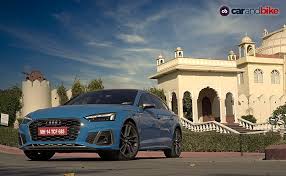
Label: noambulance